The Kelpies

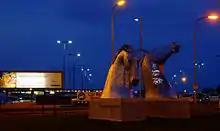
The maquettes on display at Edinburgh Airport

There are two sets of 1:10 scale maquettes. These have been displayed locally, nationally, and internationally at events and locations including Edinburgh Airport, the Field Museum in Grant Park, Chicago, The Falkirk Wheel, Expo 2011 (Aberdeen), Expo 2012 (Edinburgh) and Expo 2013 (Glasgow), BBC Scotland, Glasgow, Kirkcudbright Arts & Crafts Trail 2017, University of Glasgow, Sheffield International Steel Celebration, and later at Bryant Park in New York.